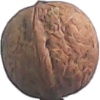
Label: Walnut 1